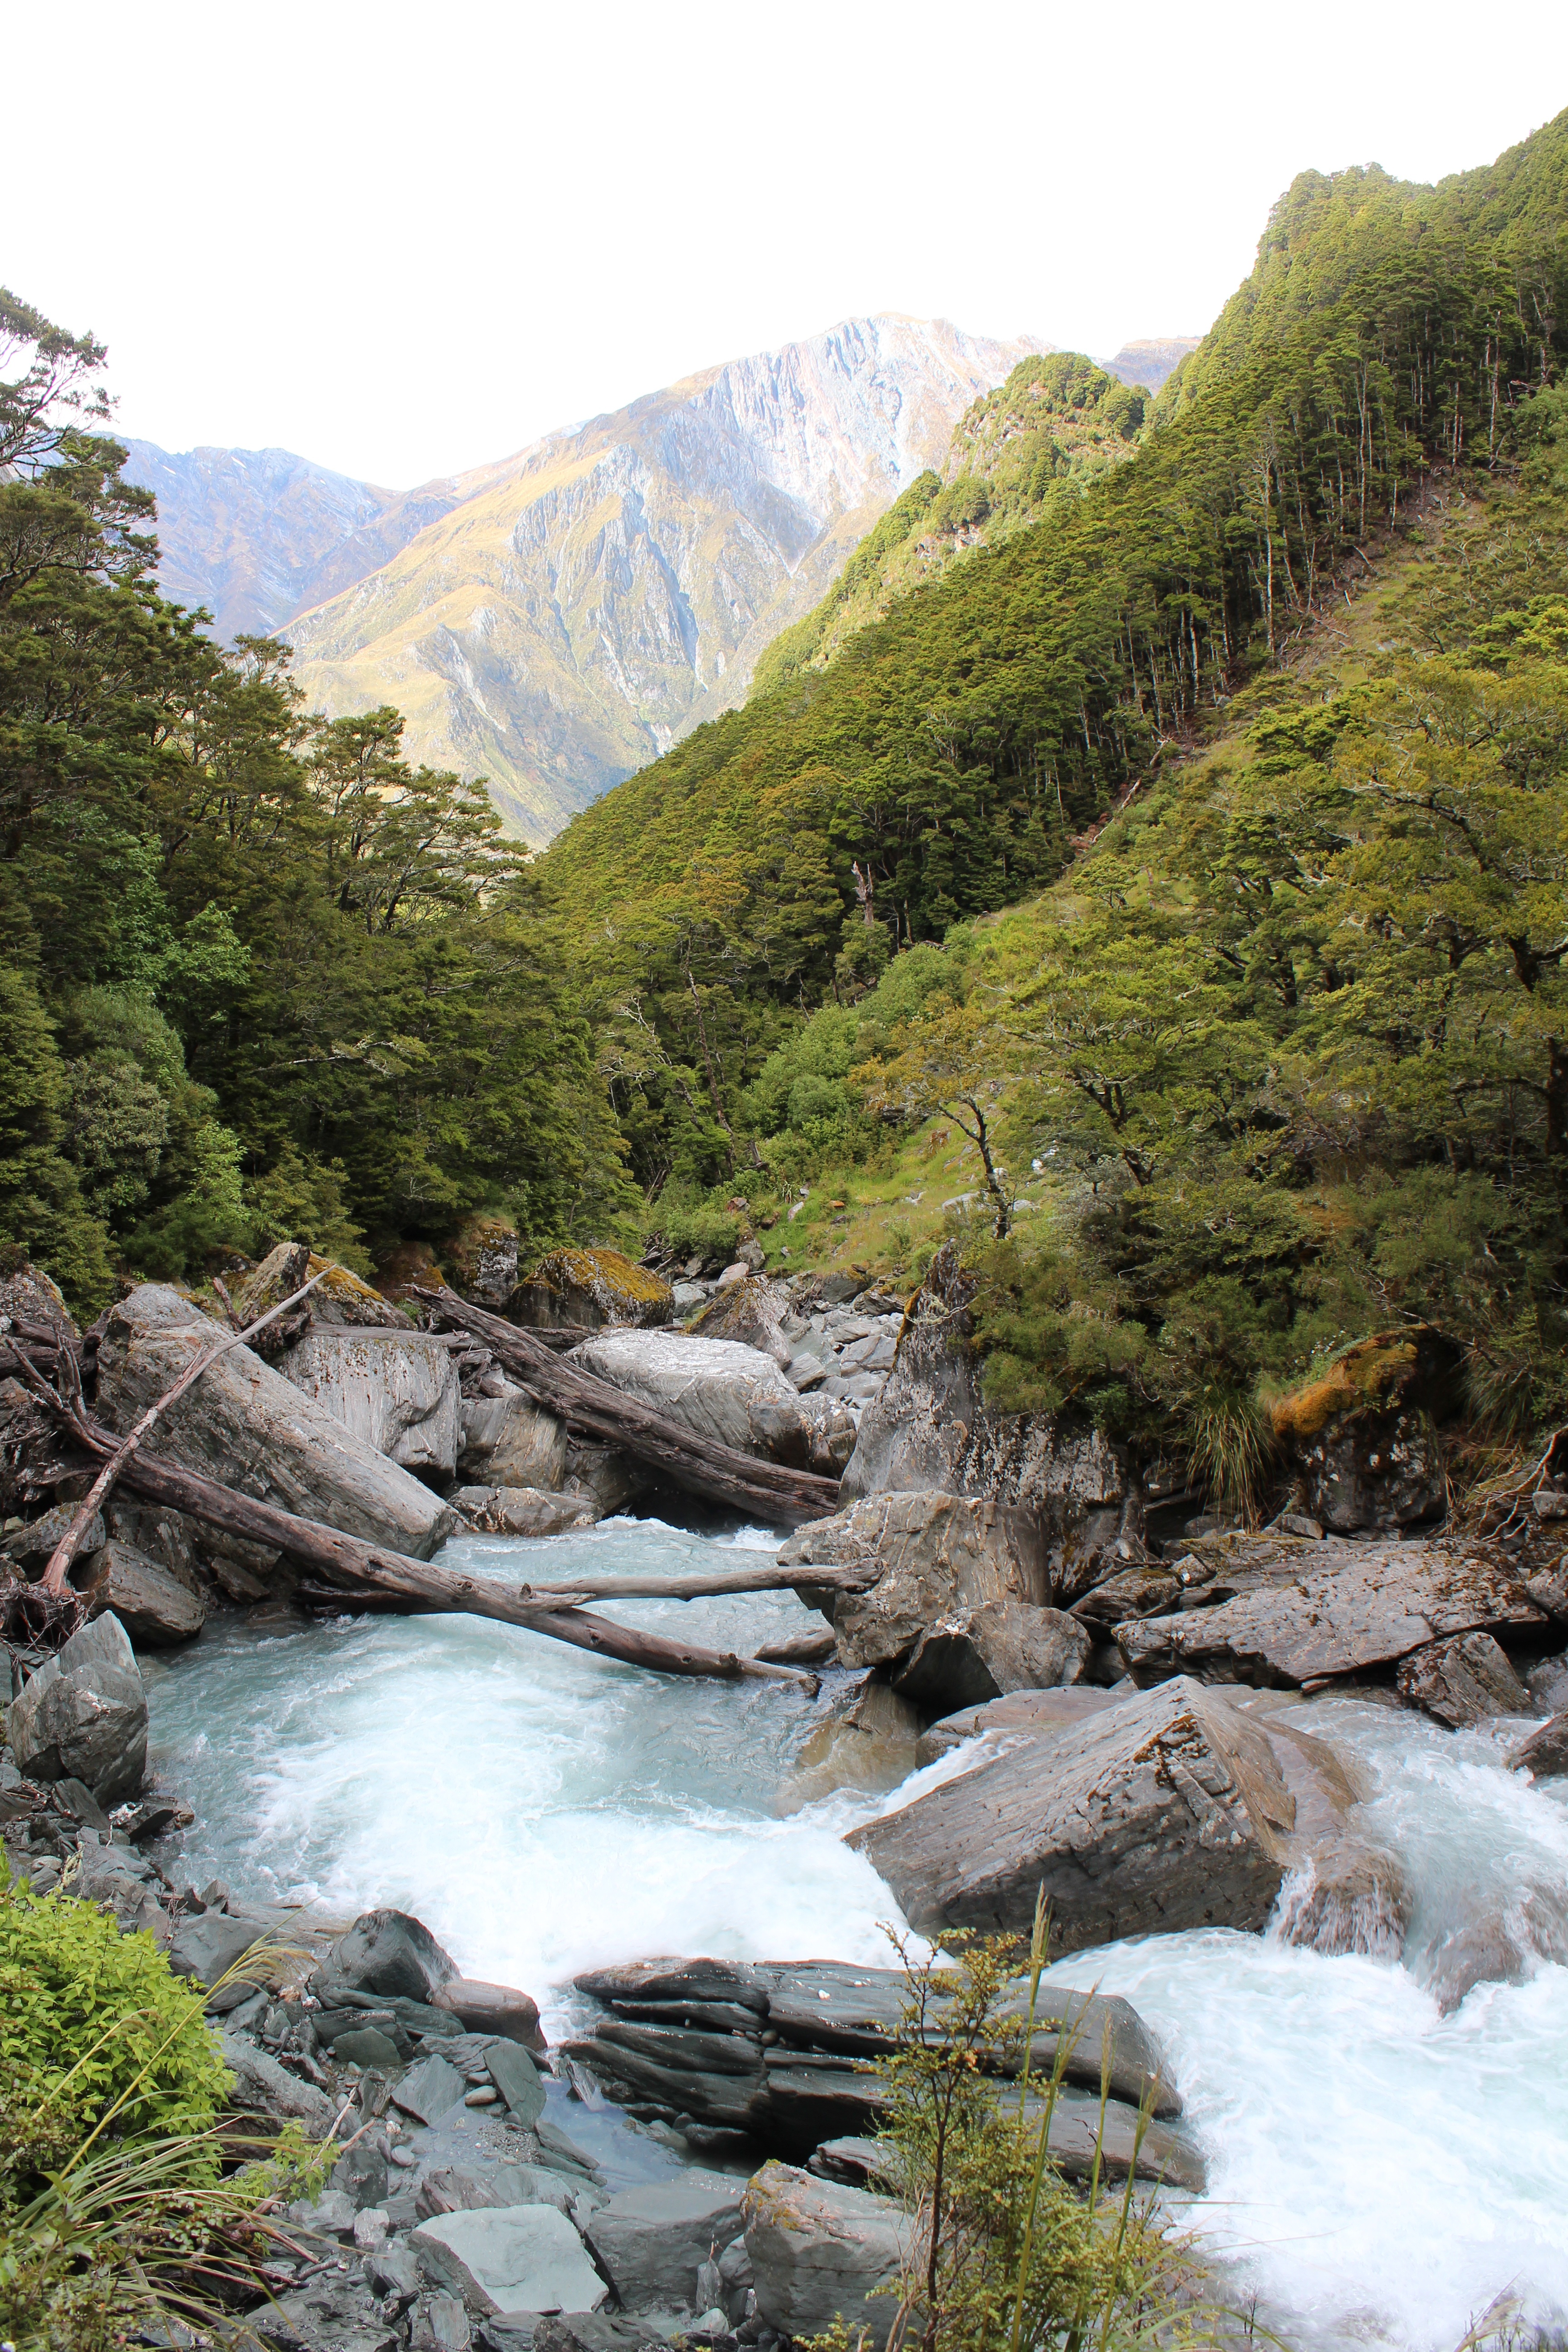
landscape, waterfall, wilderness, walking, mountain, view, river, valley, mountain range, stream, rapid, canyon, national park, body of water, trekking, ravine, new zealand, water feature, watercourse, wadi, landform, geographical feature, mountainous landforms, geological phenomenon